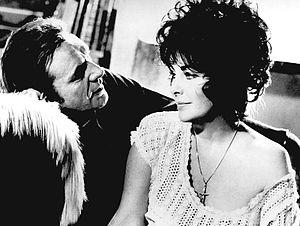
Divorce est un téléfilm américain-britannique réalisé par Waris Hussein et diffusé en 1973.